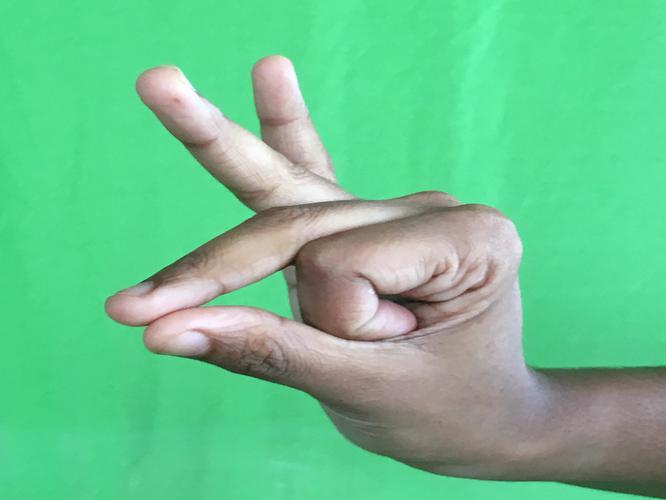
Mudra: Bramaram
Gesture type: single_hand